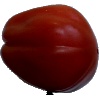
Label: Tomato Heart 1